List of Texas Revolution monuments and memorials

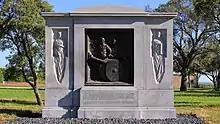
The First Shot of the Texas Revolution Monument.

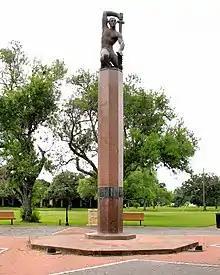
The Monument to Amon B. King and His Men.

In April 2018, the "Monuments and Buildings of the Texas Centennial MPS" document was registered, which included multiple separate properties simultaneously listed on the National Register of Historic Places. Some of these may commemorate the Texas Revolution. These are: